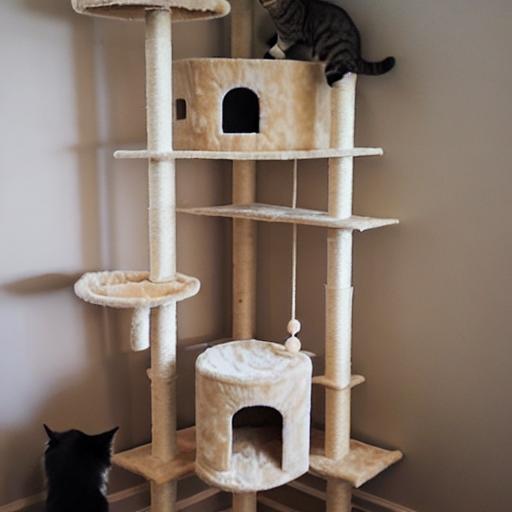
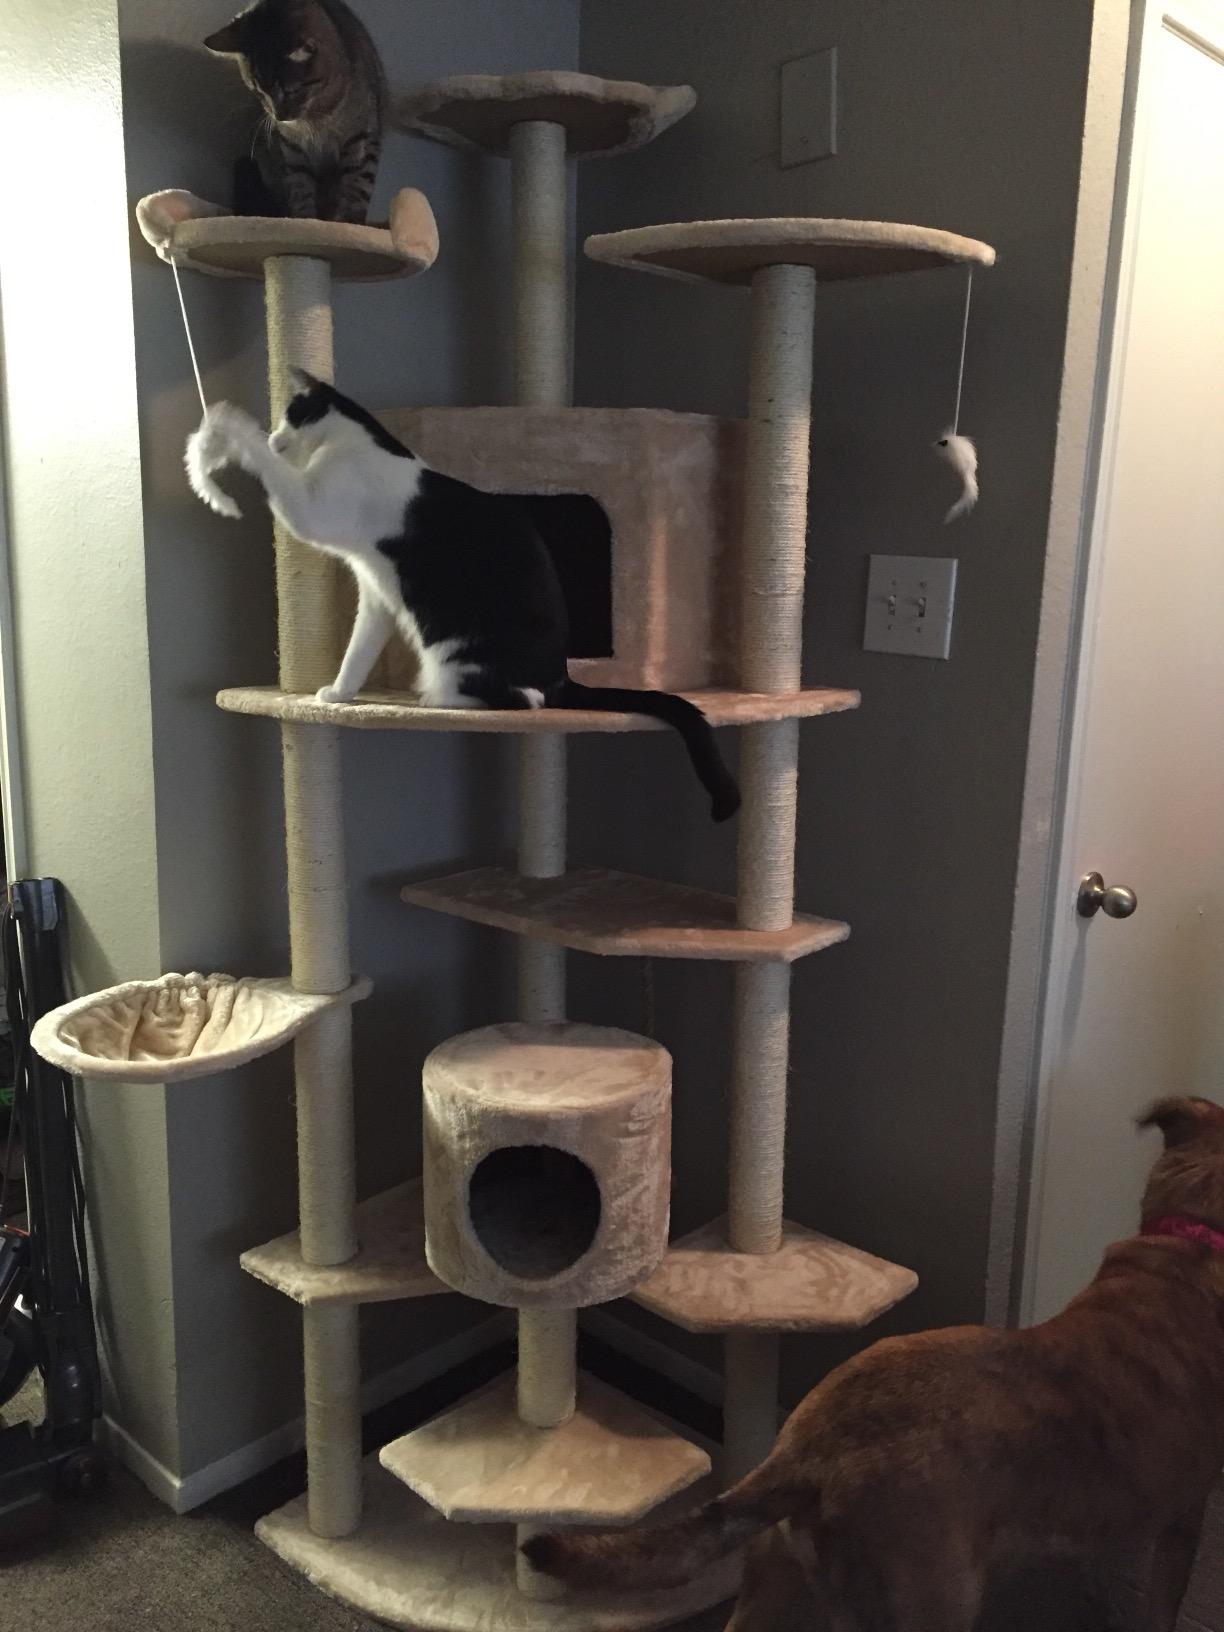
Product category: items_cat tree
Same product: no